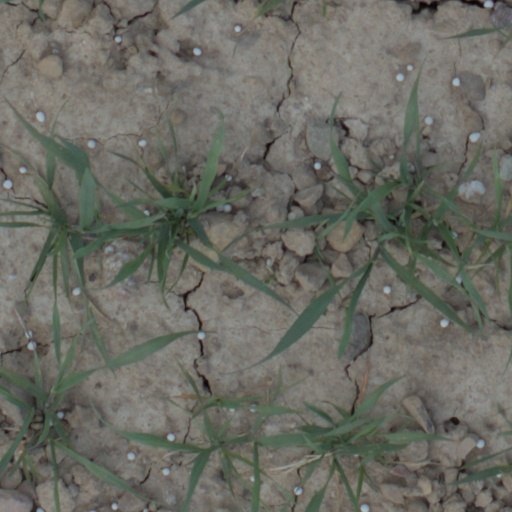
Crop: wheat